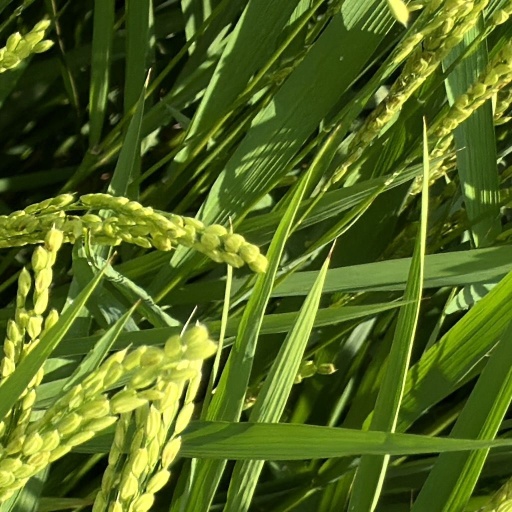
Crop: rice